LMT (company)

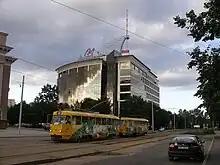
The LMT headquarters in Ropažu iela, Riga

The LTE network was commercially released on May 31, 2011, but was not made available to phone users initially. The first citywide coverage of the network in Latvia was in Liepāja in July 2012 and following further network development, LTE was made available to phone users on November 5, 2013, without any additional charges. As of April 2014, 50% of Latvians had access to the LTE network with the future goal of providing it in the whole territory of Latvia, including rural areas, by 2016.